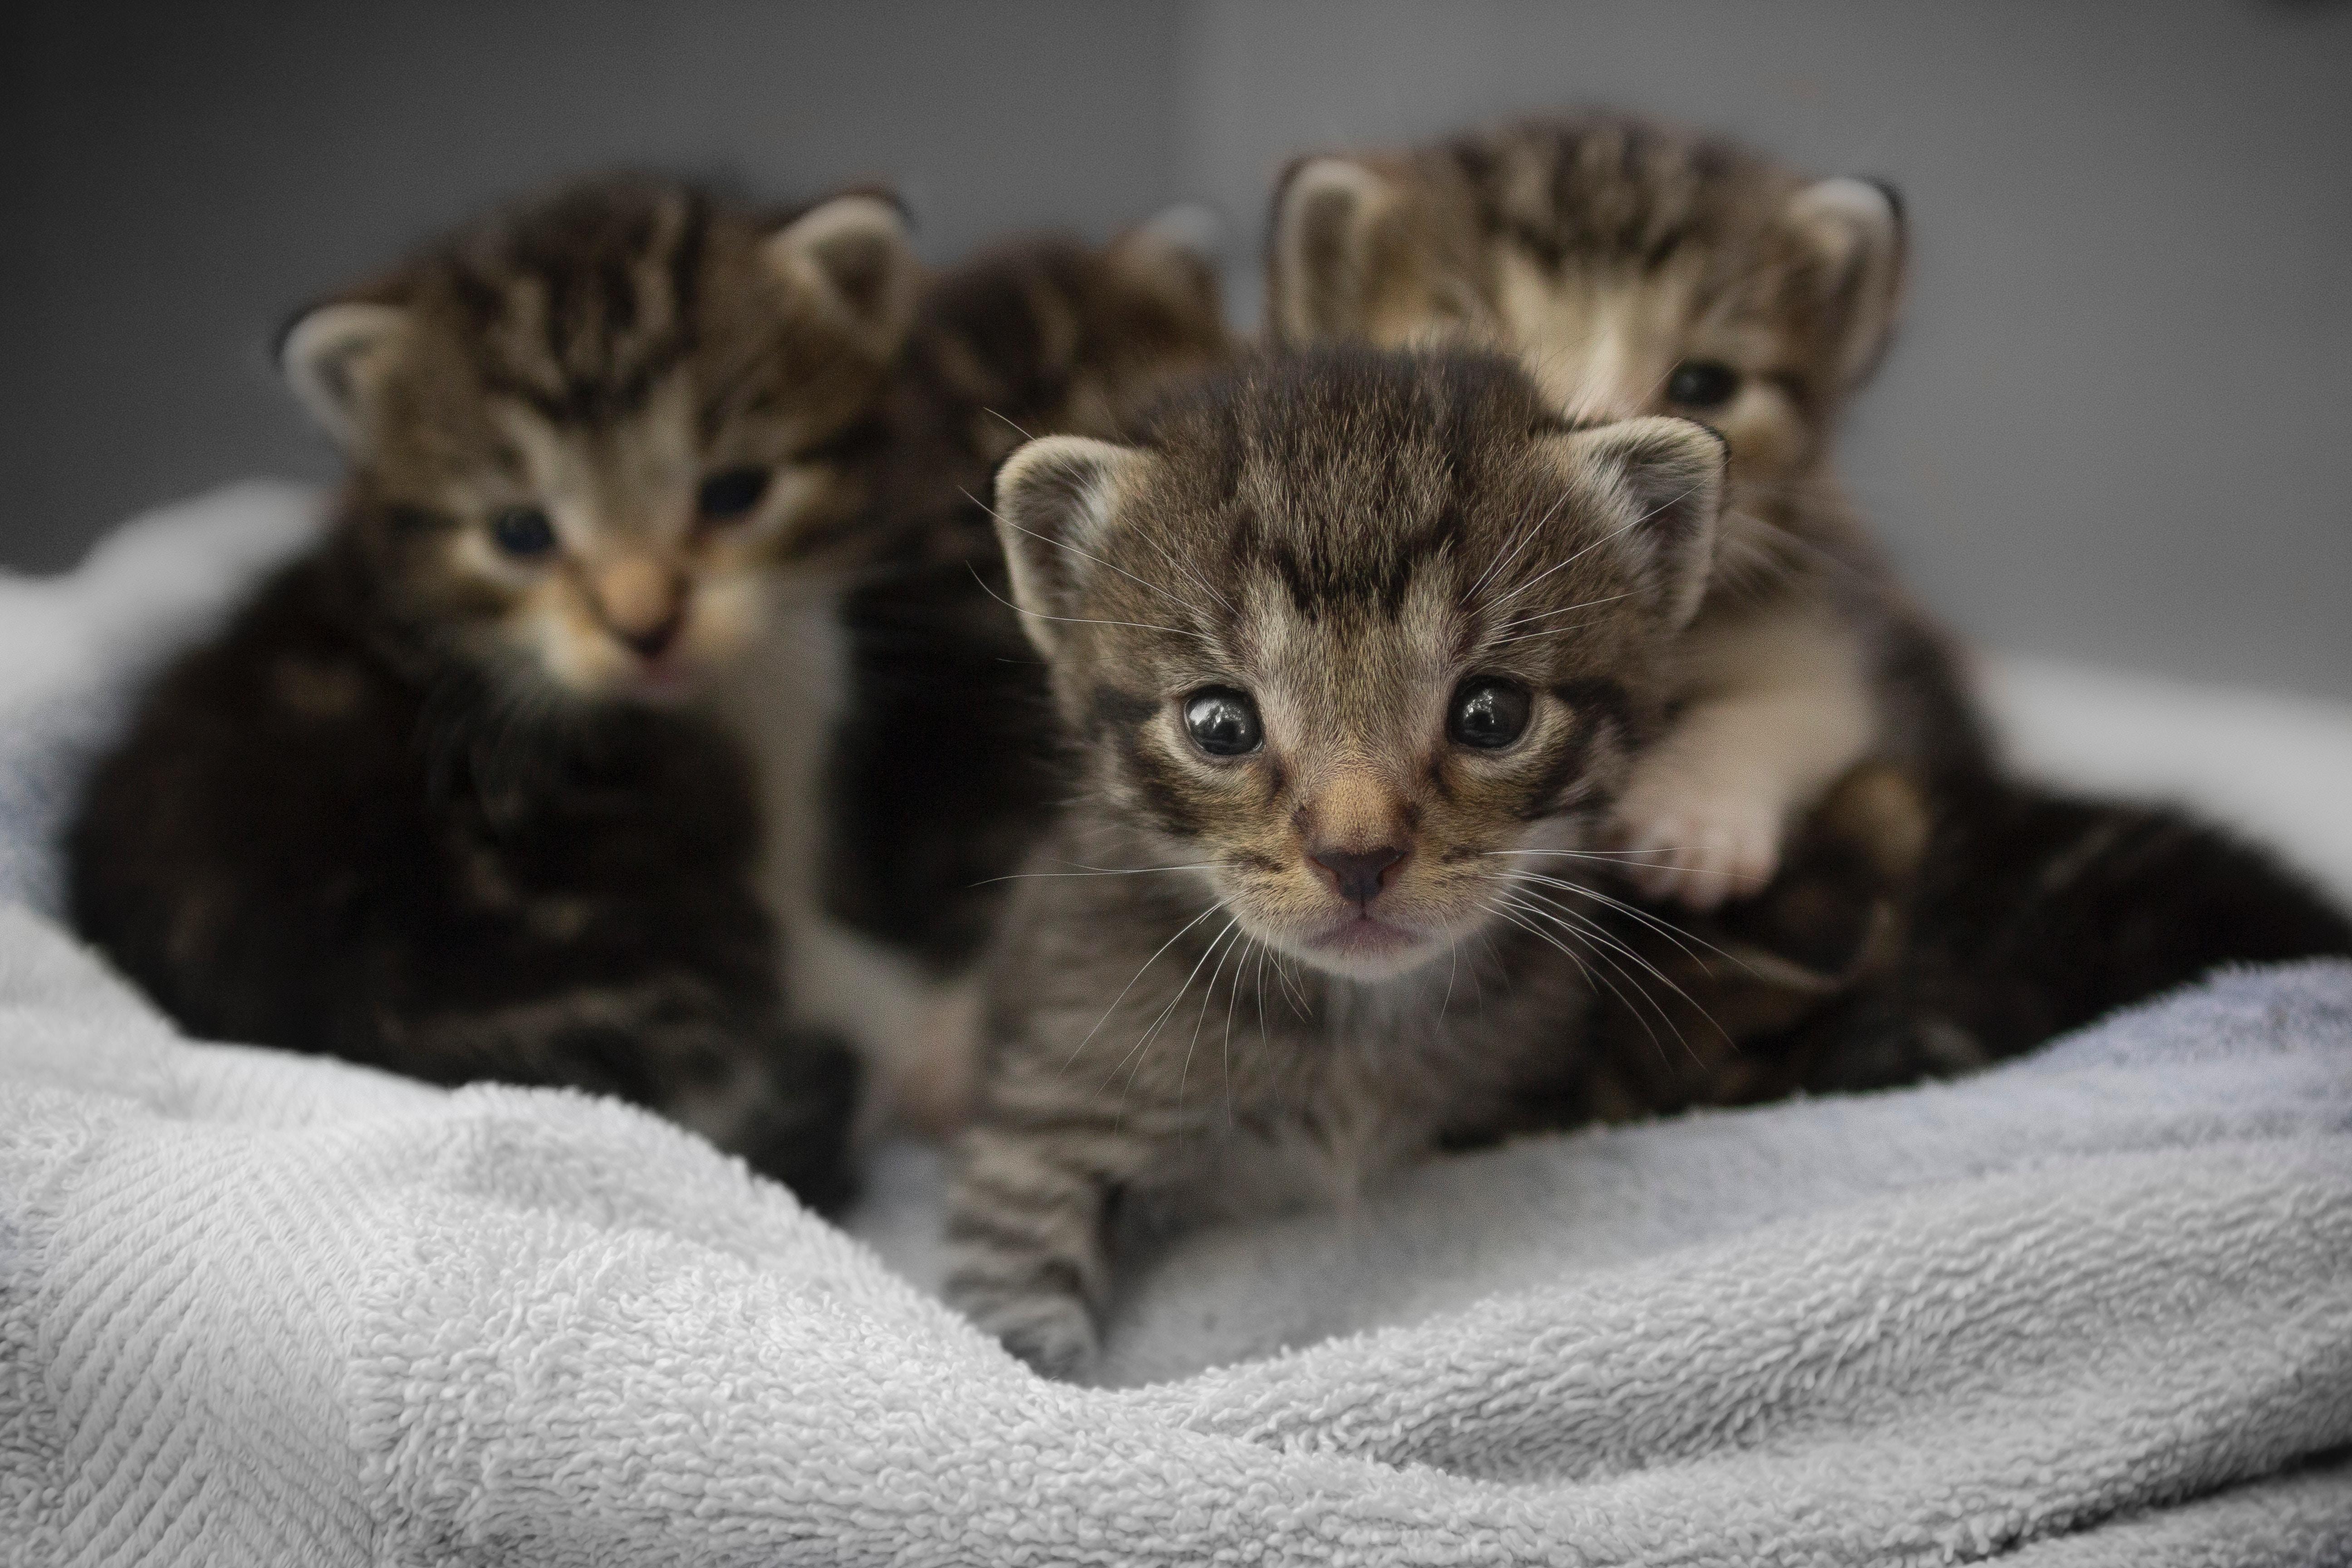
cat